Luis Echeverría

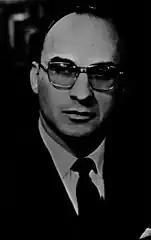
Echeverría as Secretary of the Interior in 1965

Echeverría was Deputy Secretary of the Interior during Adolfo López Mateos's presidency, with Gustavo Díaz Ordaz as Secretary of the Interior. After Díaz Ordaz left the Secretariat in November 1963 to become the presidential candidate of the PRI for the 1964 elections, Echeverría was appointed Secretary of the Interior to serve during the remainder of the López Mateos administration. Once Díaz Ordaz took office as president, he confirmed Echeverría as Secretary of the Interior, where he remained until November 1969. He was one of four ministers retained by Díaz Ordaz from López Mateos' cabinet.